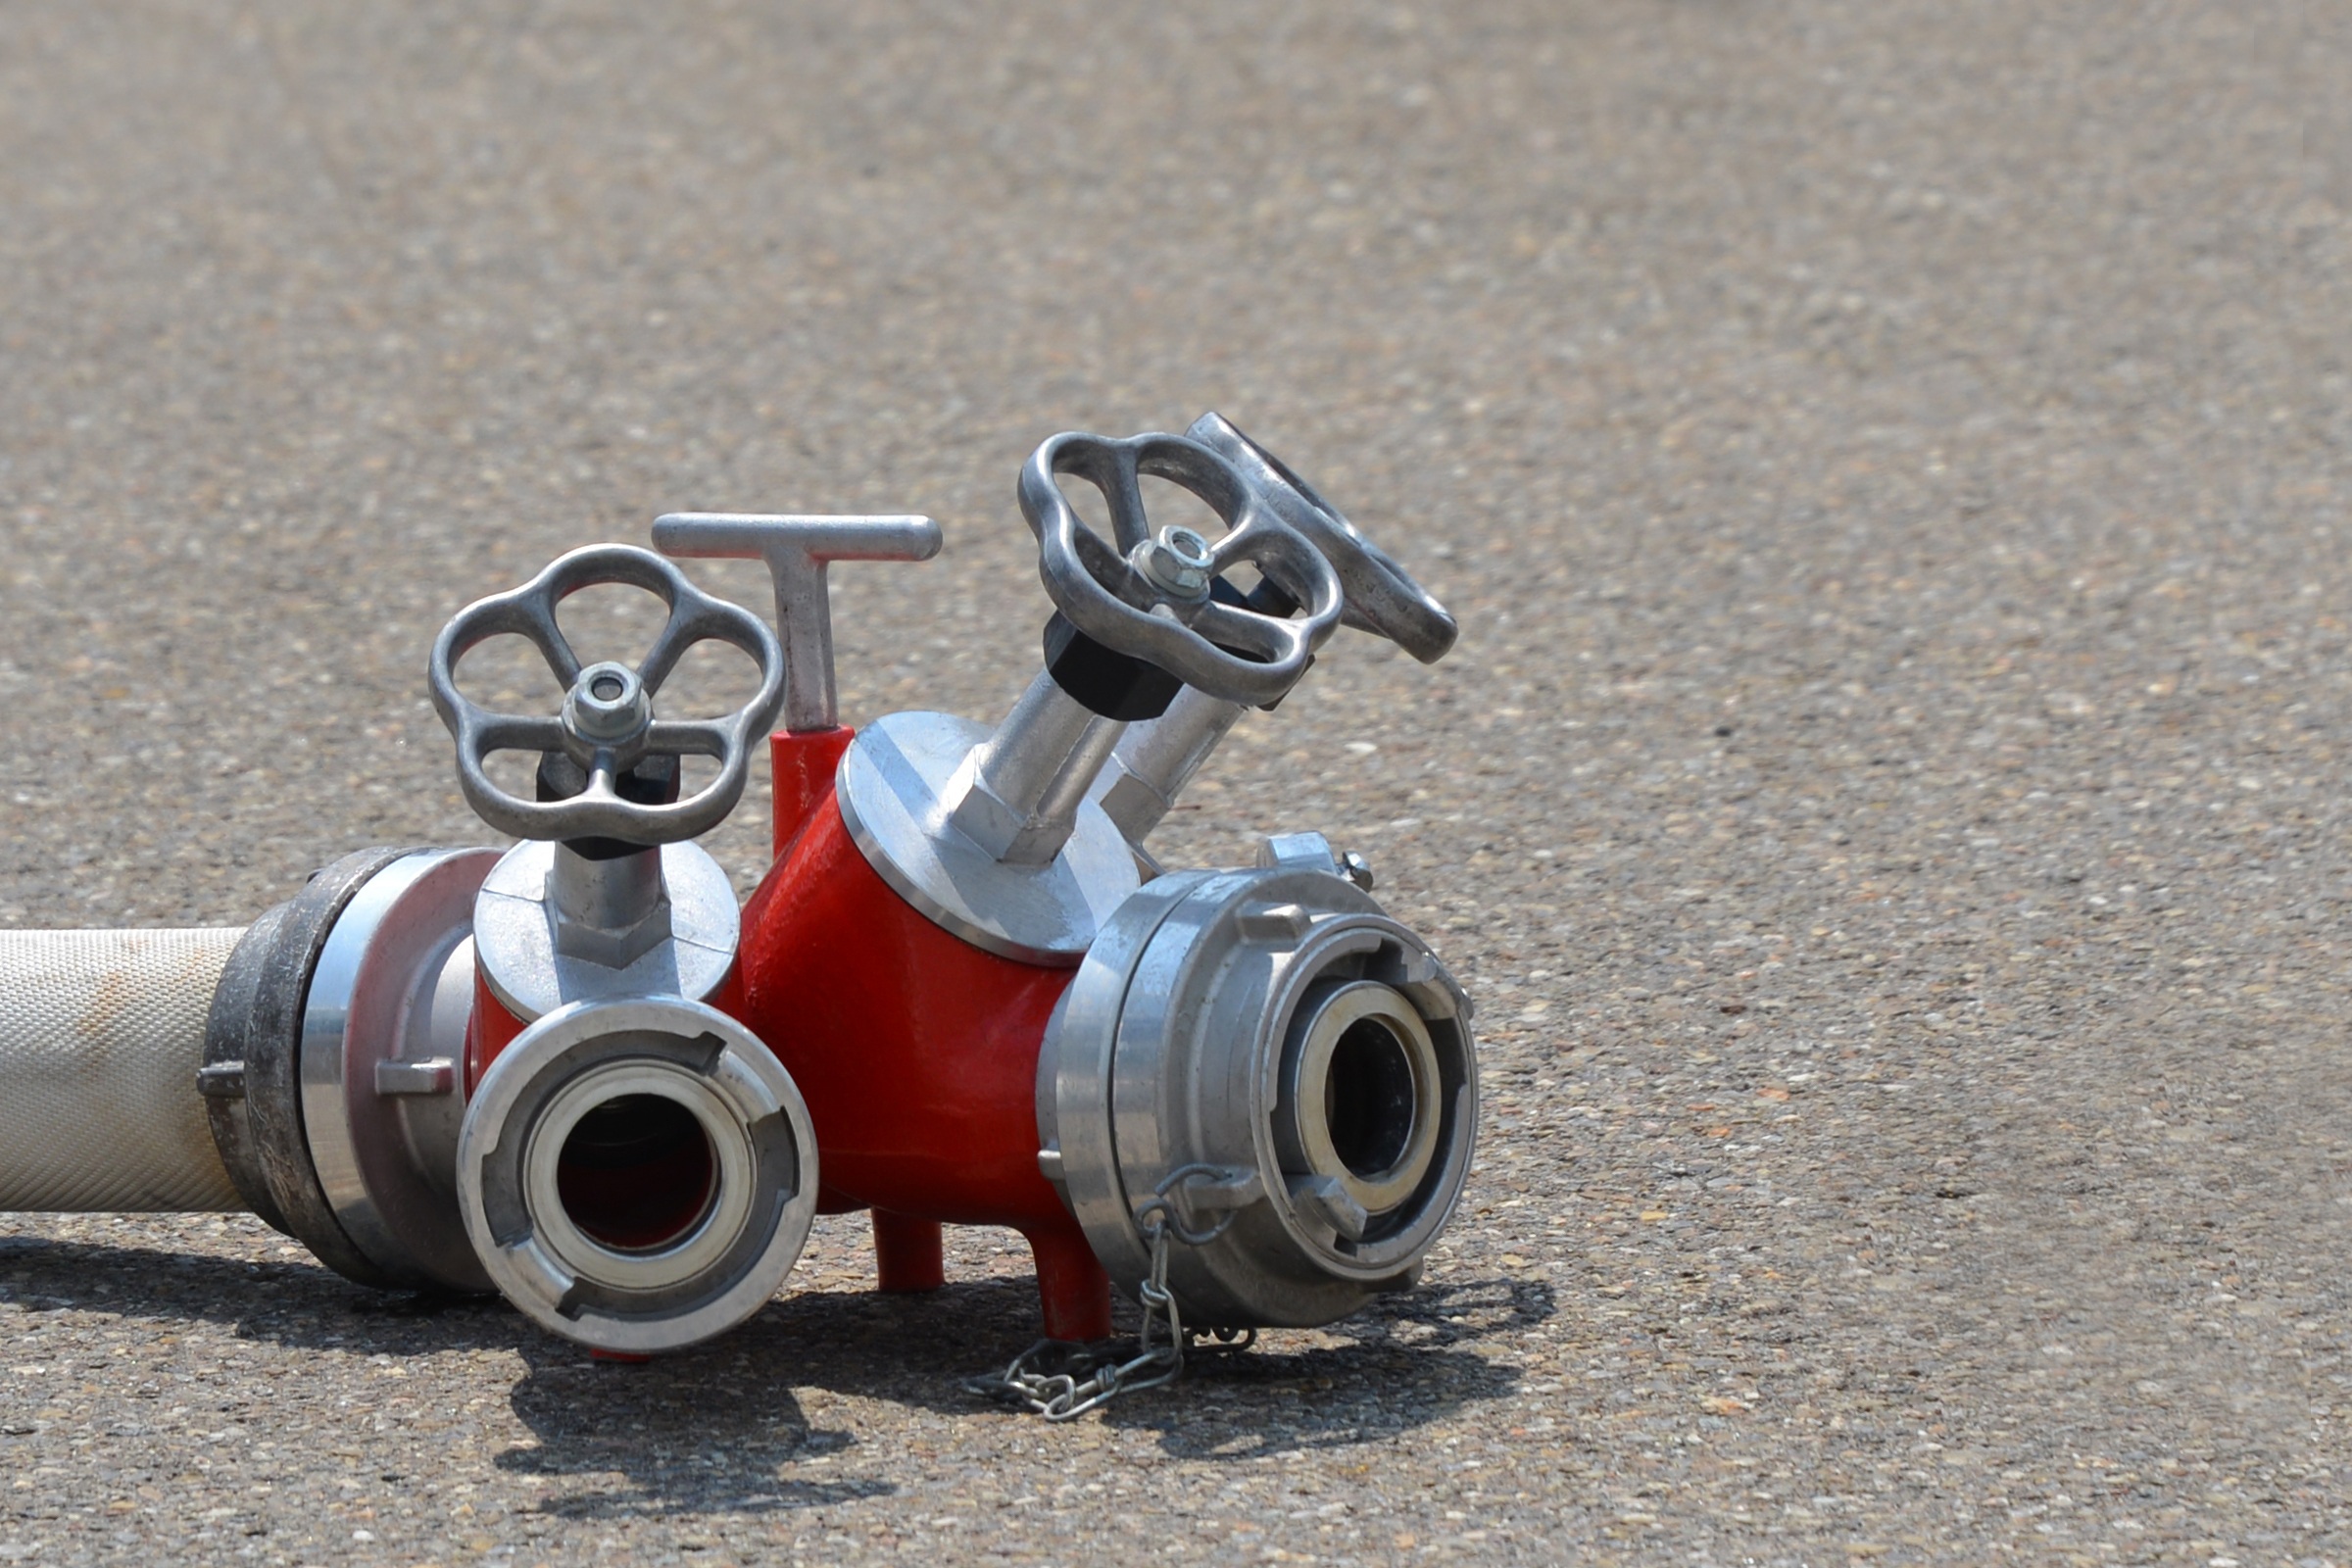
water, wheel, red, vehicle, equipment, fire, fire truck, use, hose, valves, connection, delete, water pump, feuerloeschuebung, fire hose, distributor, splitter, hand pump